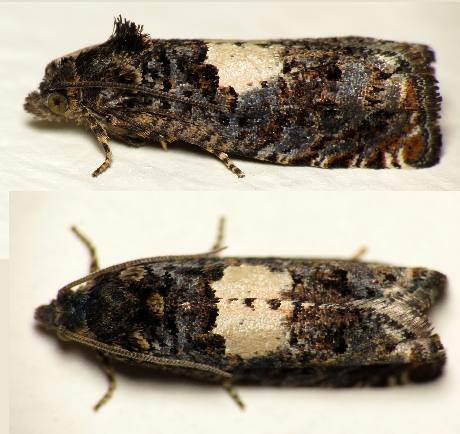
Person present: No